Mandazi
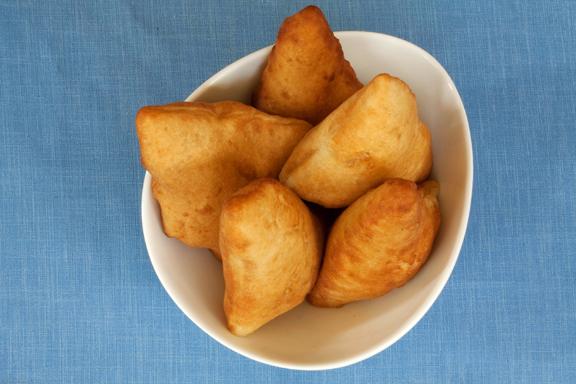
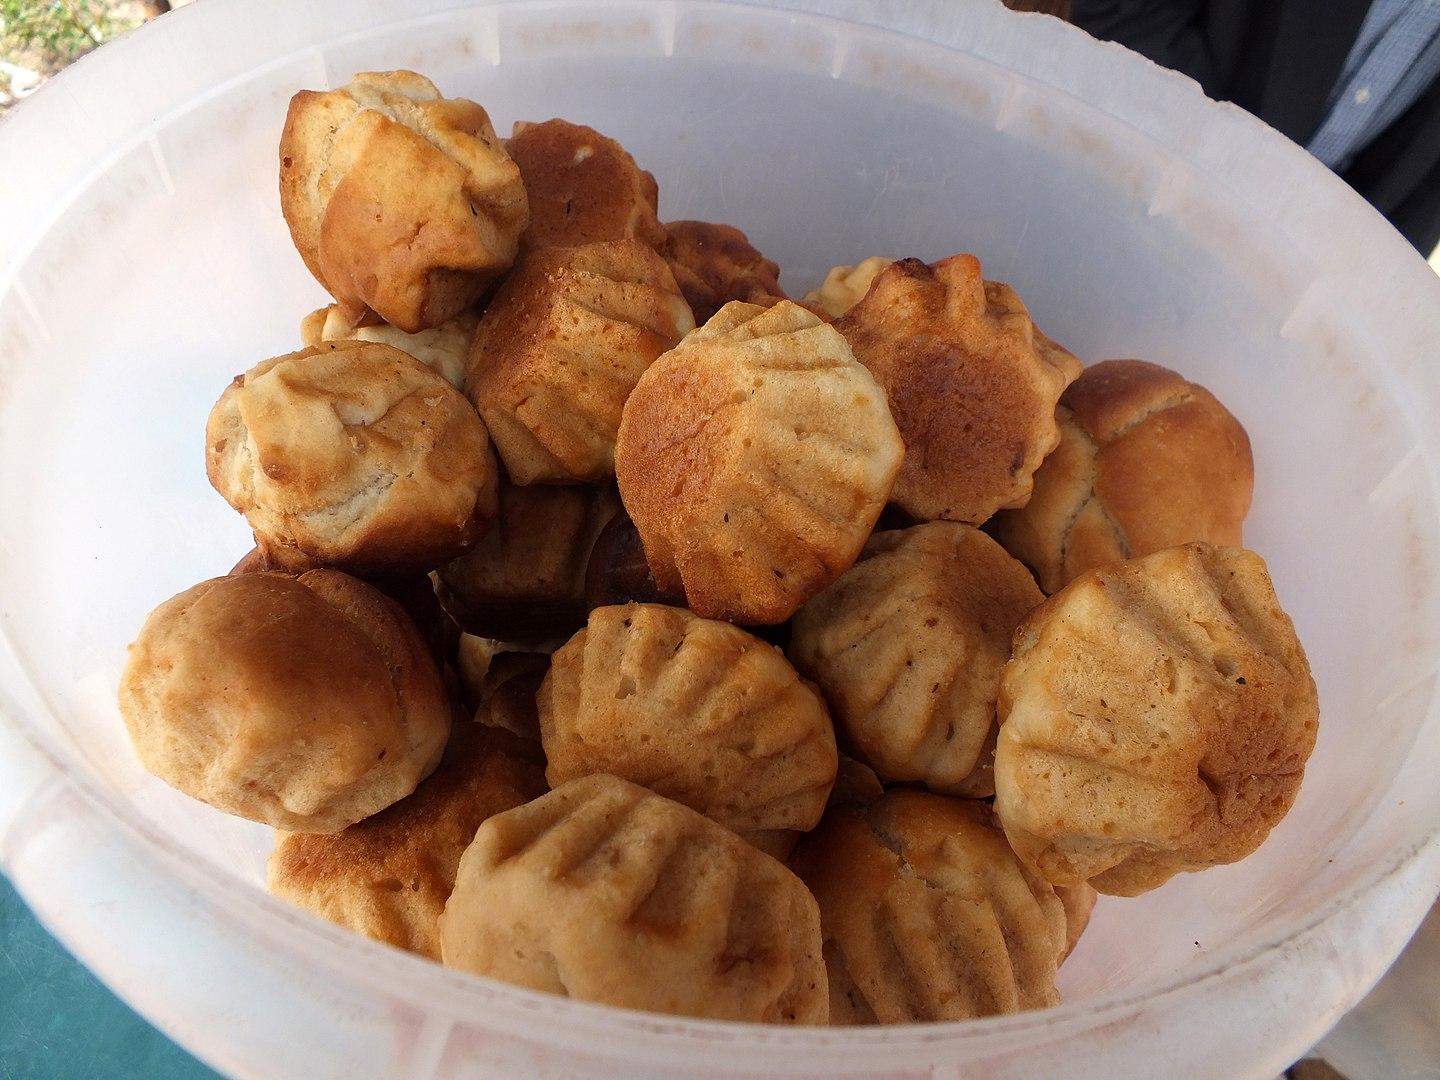
Also known as:
az - Azerbaijani: Mandazi
cs - Czech: Mandazi
es - Spanish: Mandazi
ig - Igbo: Mandazi
it - Italian: Mandazi
ja - Japanese: マンダジ
jv - Javanese: Mandazi
sw - Swahili: Andazi
Category: bread (fried bread)
Cuisine: Swahili, Kenyan, Tanzanian
Associated cuisines: Swahili, Kenyan, Tanzanian, Ghanaian, Nigerian
Area: Tanzania, Kenya, Comoros, Uganda, Malawi, Rwanda, Burundi, Ethiopia, Somalia, South Sudan
Countries: Tanzania, Kenya, Mozambique, Comoros, Ghana, Nigeria
Region: Western Africa, Eastern Africa, , ,
The dish is a fried bread also known as bofrot or puff puff made from water, sugar, yeast, and coconut milk.